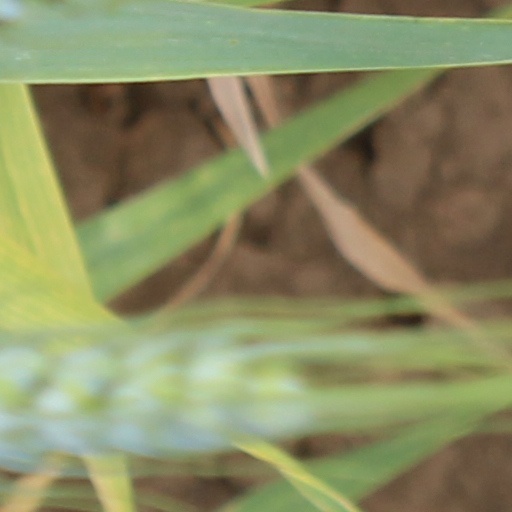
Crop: wheat